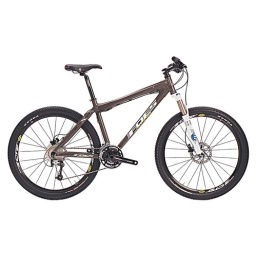
Hardtail cross country / trail frame. $1049 base MSRP. Hand built in Pasadena, California.